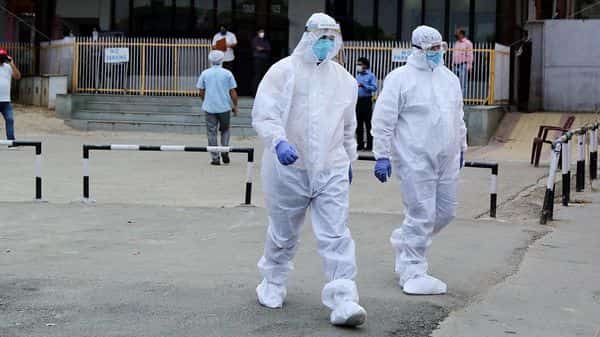
Objects detected:
Face_Shield
Mask
Mask
Gloves
Gloves
Coverall
Coverall